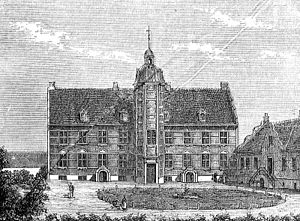
Ulriksholm
Ulriksholm omkring 1870
Ulriksholm er dannet i 1525 af Mikkel Pedersen Akeleye, og kaldt Skinnerup. Navnet Ulriksholm er fra 1645. Gården ligger i Kølstrup Sogn, Bjerge Herred, Kerteminde Kommune. Hovedbygningen er opført i 1636-1646 og ombygget i 1828.
Ulriksholm er oprettet i 1525 af Mikkel Pedersen Akeleye og kaldtes tidligere Skinnerup.